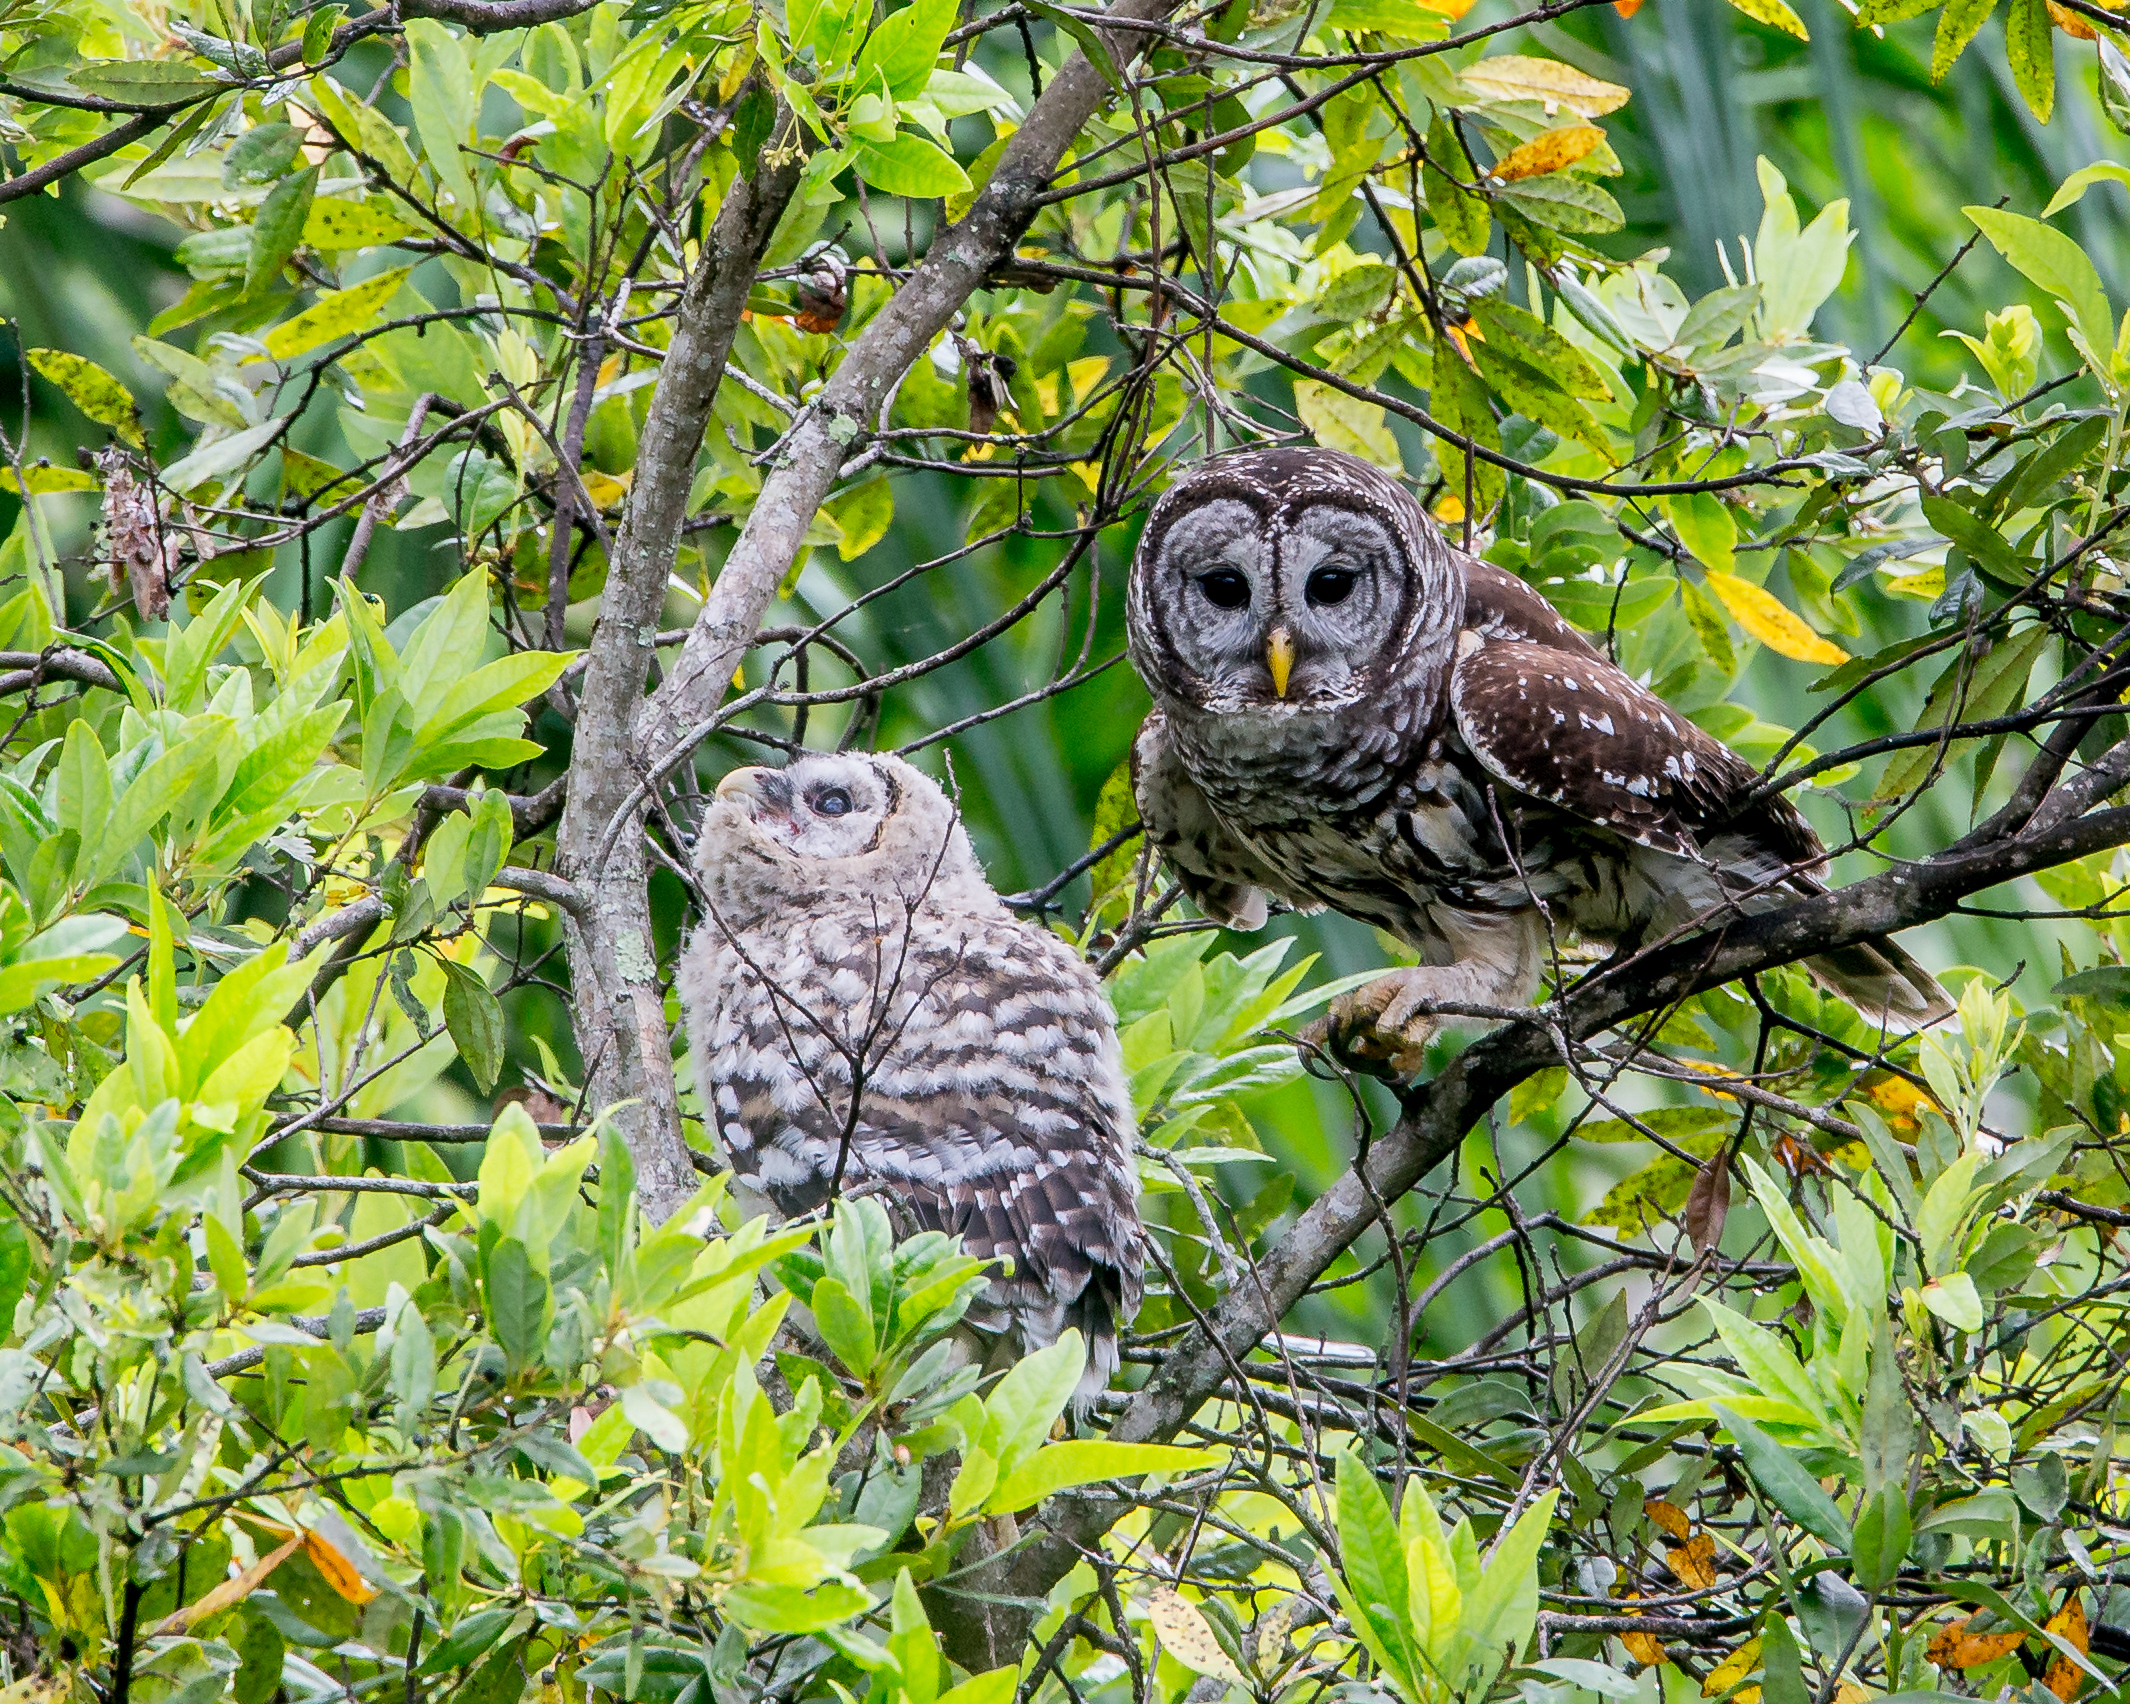
branch, bird, wildlife, jungle, beak, hawk, owl, fauna, parent, bird of prey, vertebrate, florida, andymorffew, morffew, eiap, naples, owlet, avianexcellence, barredowls, great grey owl